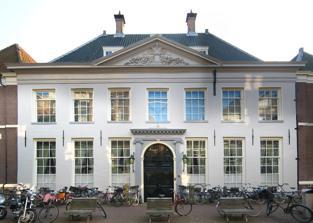
Building: West-Indisch Huis (Amsterdam)
Country: Netherlands
Year built: 1617
Former headquarters of the Dutch West Indies Company West-Indisch Huis, front The West-Indisch Huis ("West India House") is the former headquarters of the Dutch West India Company in Amsterdam . In this building, the Dutch West India Company's governors in 1625 ordered the construction of a fort on the island of Manhattan , laying the foundations for New York City . The West-Indisch Huis is located on the Herenmarkt , a small square between the Haarlemmerstraat and Brouwersgracht canal in the center of Amsterdam. The building has municipal monument status and is in use as office space and venue for conferences, weddings and other events. The John Adams Institute, which aims to further cultural exchange between The Netherlands and the U.S., is housed in the building. History The building was constructed in 1617 as a meat market (on the ground floor) and waiting room for the local militia (on the upper floor). In 1623 it was rented by the Dutch West India Company, founded two years earlier, and was used until 1647 for meetings by the governing board of the Dutch West India Company. During this time the building was expanded with two wings around a central courtyard, tripling the size of the building. In 1647, the Dutch West India Company got into financial troubles and was forced to move to the West-Indisch Pakhuis , a Dutch West India Company warehouse on the IJ waterfront, which thereafter became known as the West-Indisch Huis. From 1660 the building was in use as gentlemen's lodgings (a hotel) and in 1825 it became a home for orphans and the elderly. The building underwent renovations that included removal of the high front porch and plastering of the facade. In 1975 a fire ravaged the building. The following year a foundation was set up to restore and manage the building. The restorations took place in the period 1978-1981, at a cost of 12 million guilders. In the courtyard, a fountain was placed with a bronze statue of Peter Stuyvesant , governor of New Netherland , the Dutch colony on the east coast of what is now the United States . Following renovation the building was allocated for elderly housing and taken into use as a municipal wedding hall. John Adams Institute The John Adams Institute (Dutch: Stichting John Adams Instituut ), which aims to further cultural exchange between The Netherlands and the U.S., is housed in the building. Founded in April 1987, it survives without Dutch government subsidy, relying on contributions, entrance fees, private donations, and Dutch and American corporate sponsors, and American Embassy Small Grants. The live event series American Literature Today interviews familiar authors, while American Focus present lecturers, scientists and other speakers who explore the broader aspects of American culture. Related buildings The West-Indisch Pakhuis (West India Warehouse) in Amsterdam served as headquarters of the Dutch West India Company from 1647 until 1674. From 1674 to 1795, the company was headquartered at the Voetboogdoelen in Amsterdam, which was known as West-Indisch Huis during this period. Other Dutch towns, including Dordrecht , also had (or still have) a West-Indisch Huis. These served as headquarters for the local chambers of the Dutch West India Company. In addition to the West-Indisch Huis, Amsterdam also has an Oost-Indisch Huis ("East India House") which served as headquarters for the Dutch East India Company . References